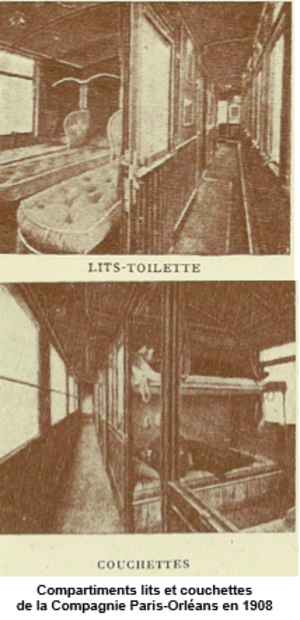
Lits et couchettes sur le réseau Paris-Orléans en 1908
Un train de nuit est un train circulant la nuit et comportant des places couchées pour les voyageurs. Le train de nuit se distingue des autres trains de grandes lignes par son trajet parcouru pendant la nuit, souvent à vitesse modérée et avec peu d'arrêts intermédiaires. L’objectif est de permettre au voyageur d’effectuer un long parcours pendant son sommeil. Ce train comporte souvent des voitures directes se dirigeant vers différentes destinations, ce qui évite d’avoir à changer de train pendant la nuit.